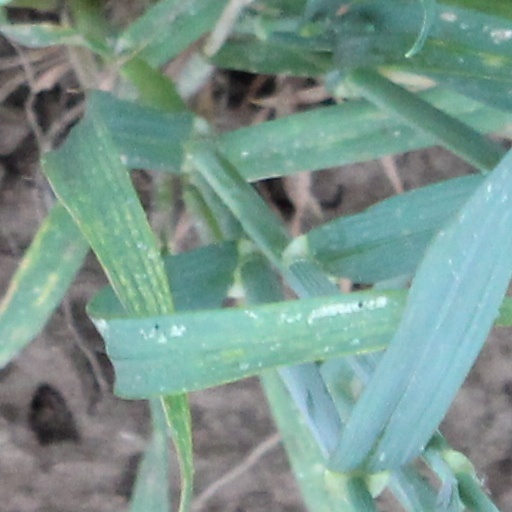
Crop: wheat